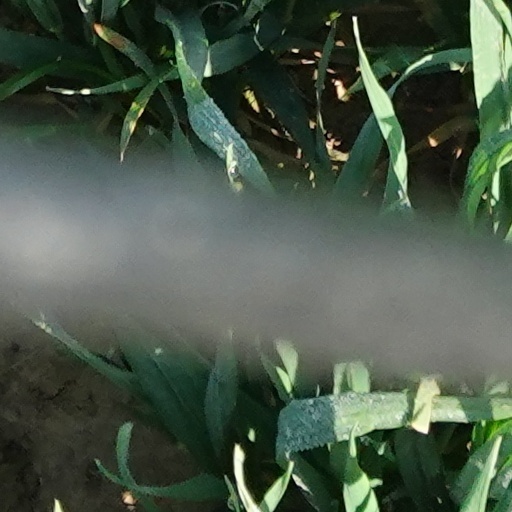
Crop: wheat